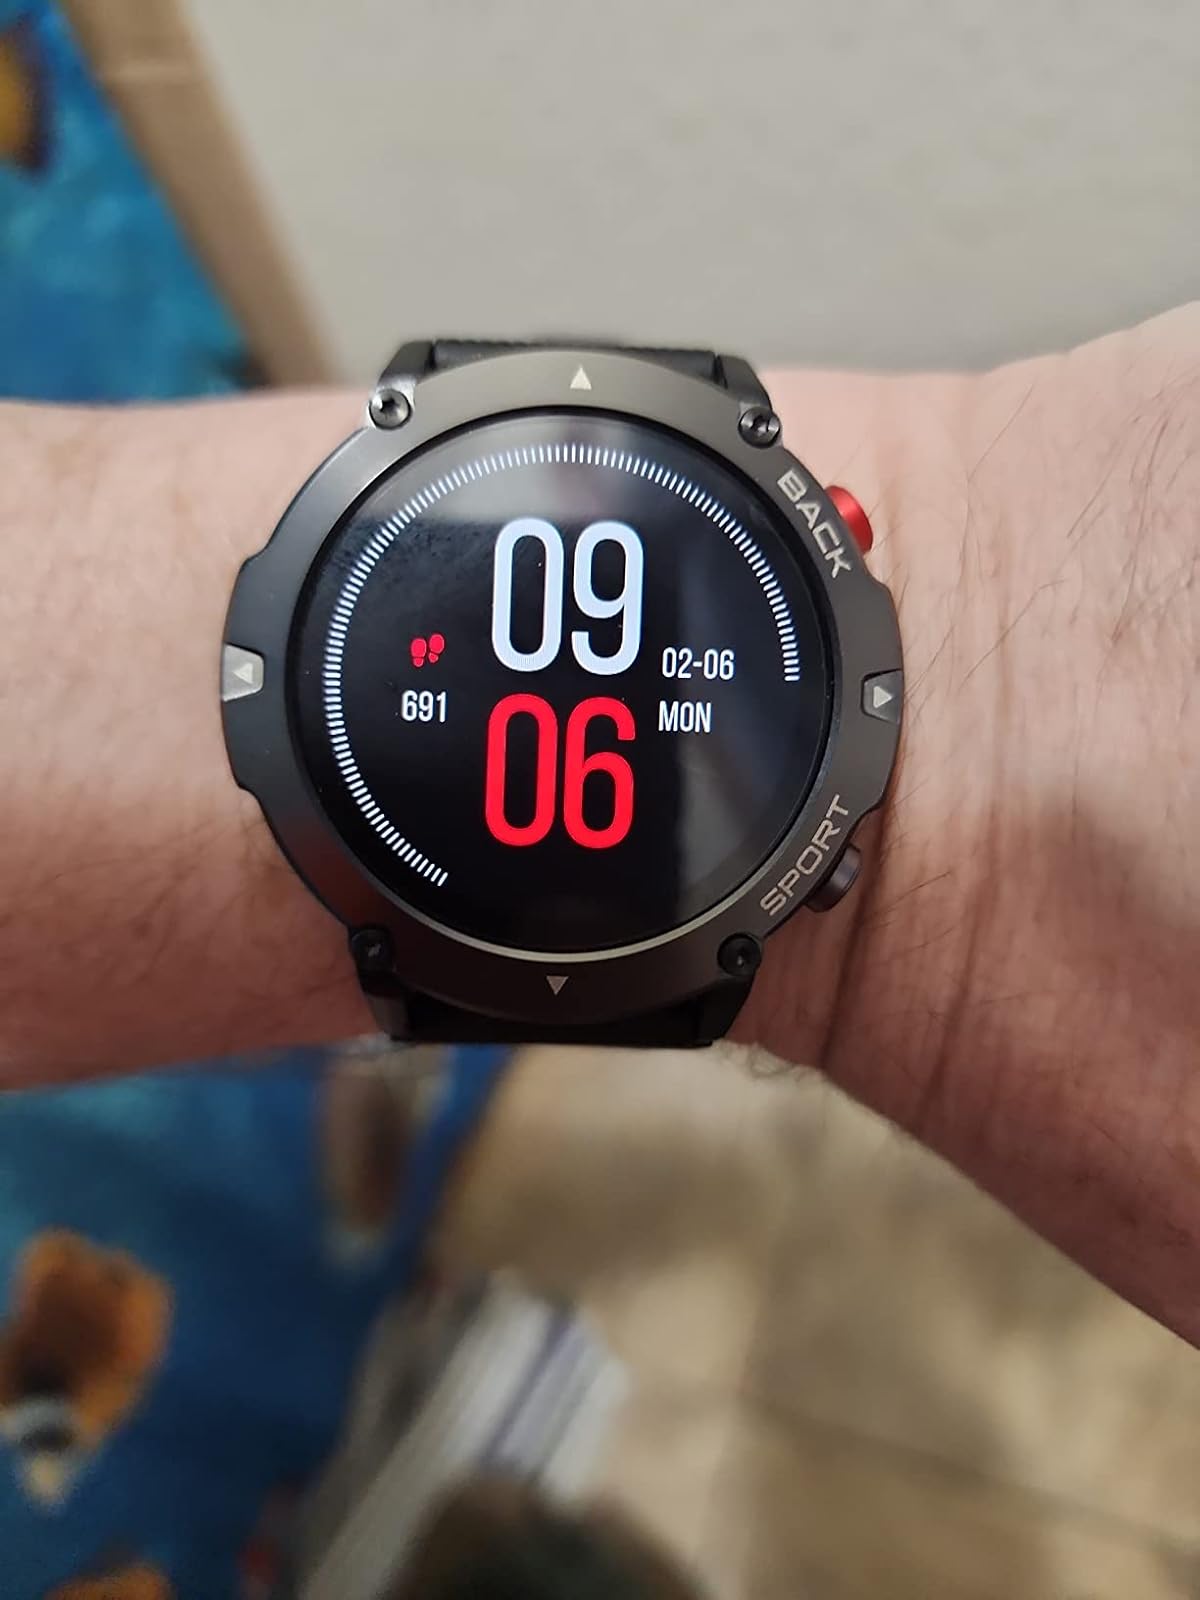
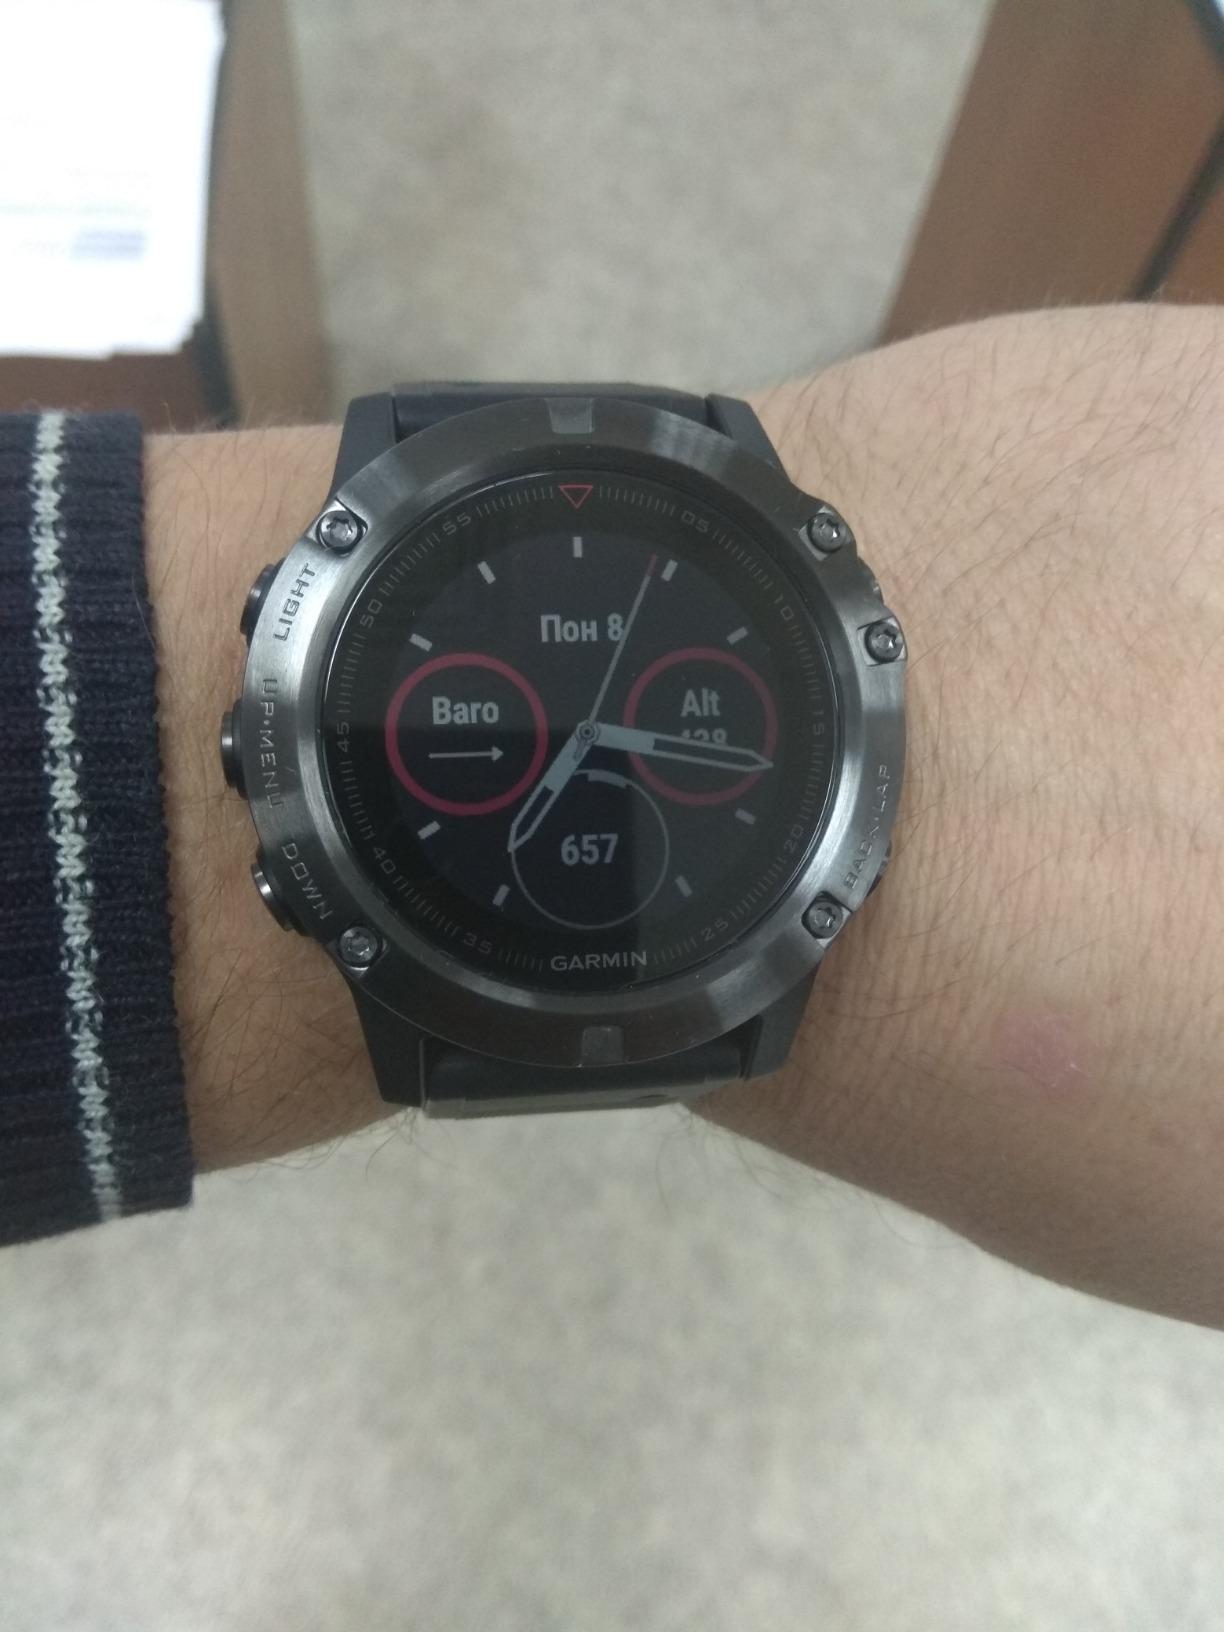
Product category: smartwatch
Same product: no